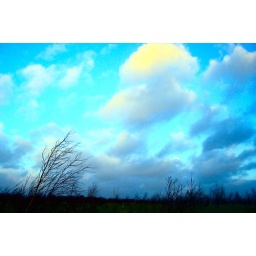
The silver birches bend in the gale force wind as clouds race across the blue sky.